Eastern Nazarene College

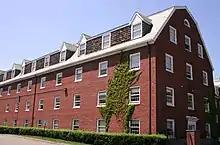
Shields Hall, the residence hall for male freshmen

In addition to traditional undergraduate education, the college offered continuing education for working adults through the Leadership Education for Adults Division (LEAD), including bachelor's degree completion (Bachelor of Arts and Bachelor of Science degrees) and associate degrees (the associate of arts degree) as well as certificates in paralegal studies (CPS) and human resource management (CHRM).